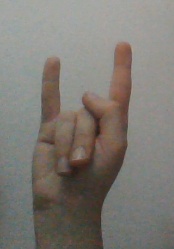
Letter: la